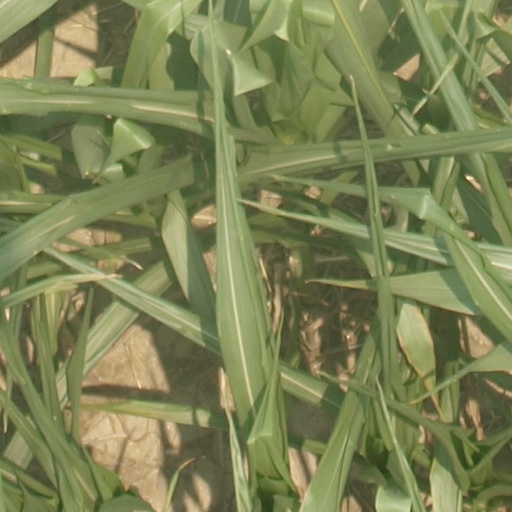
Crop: maize; corn